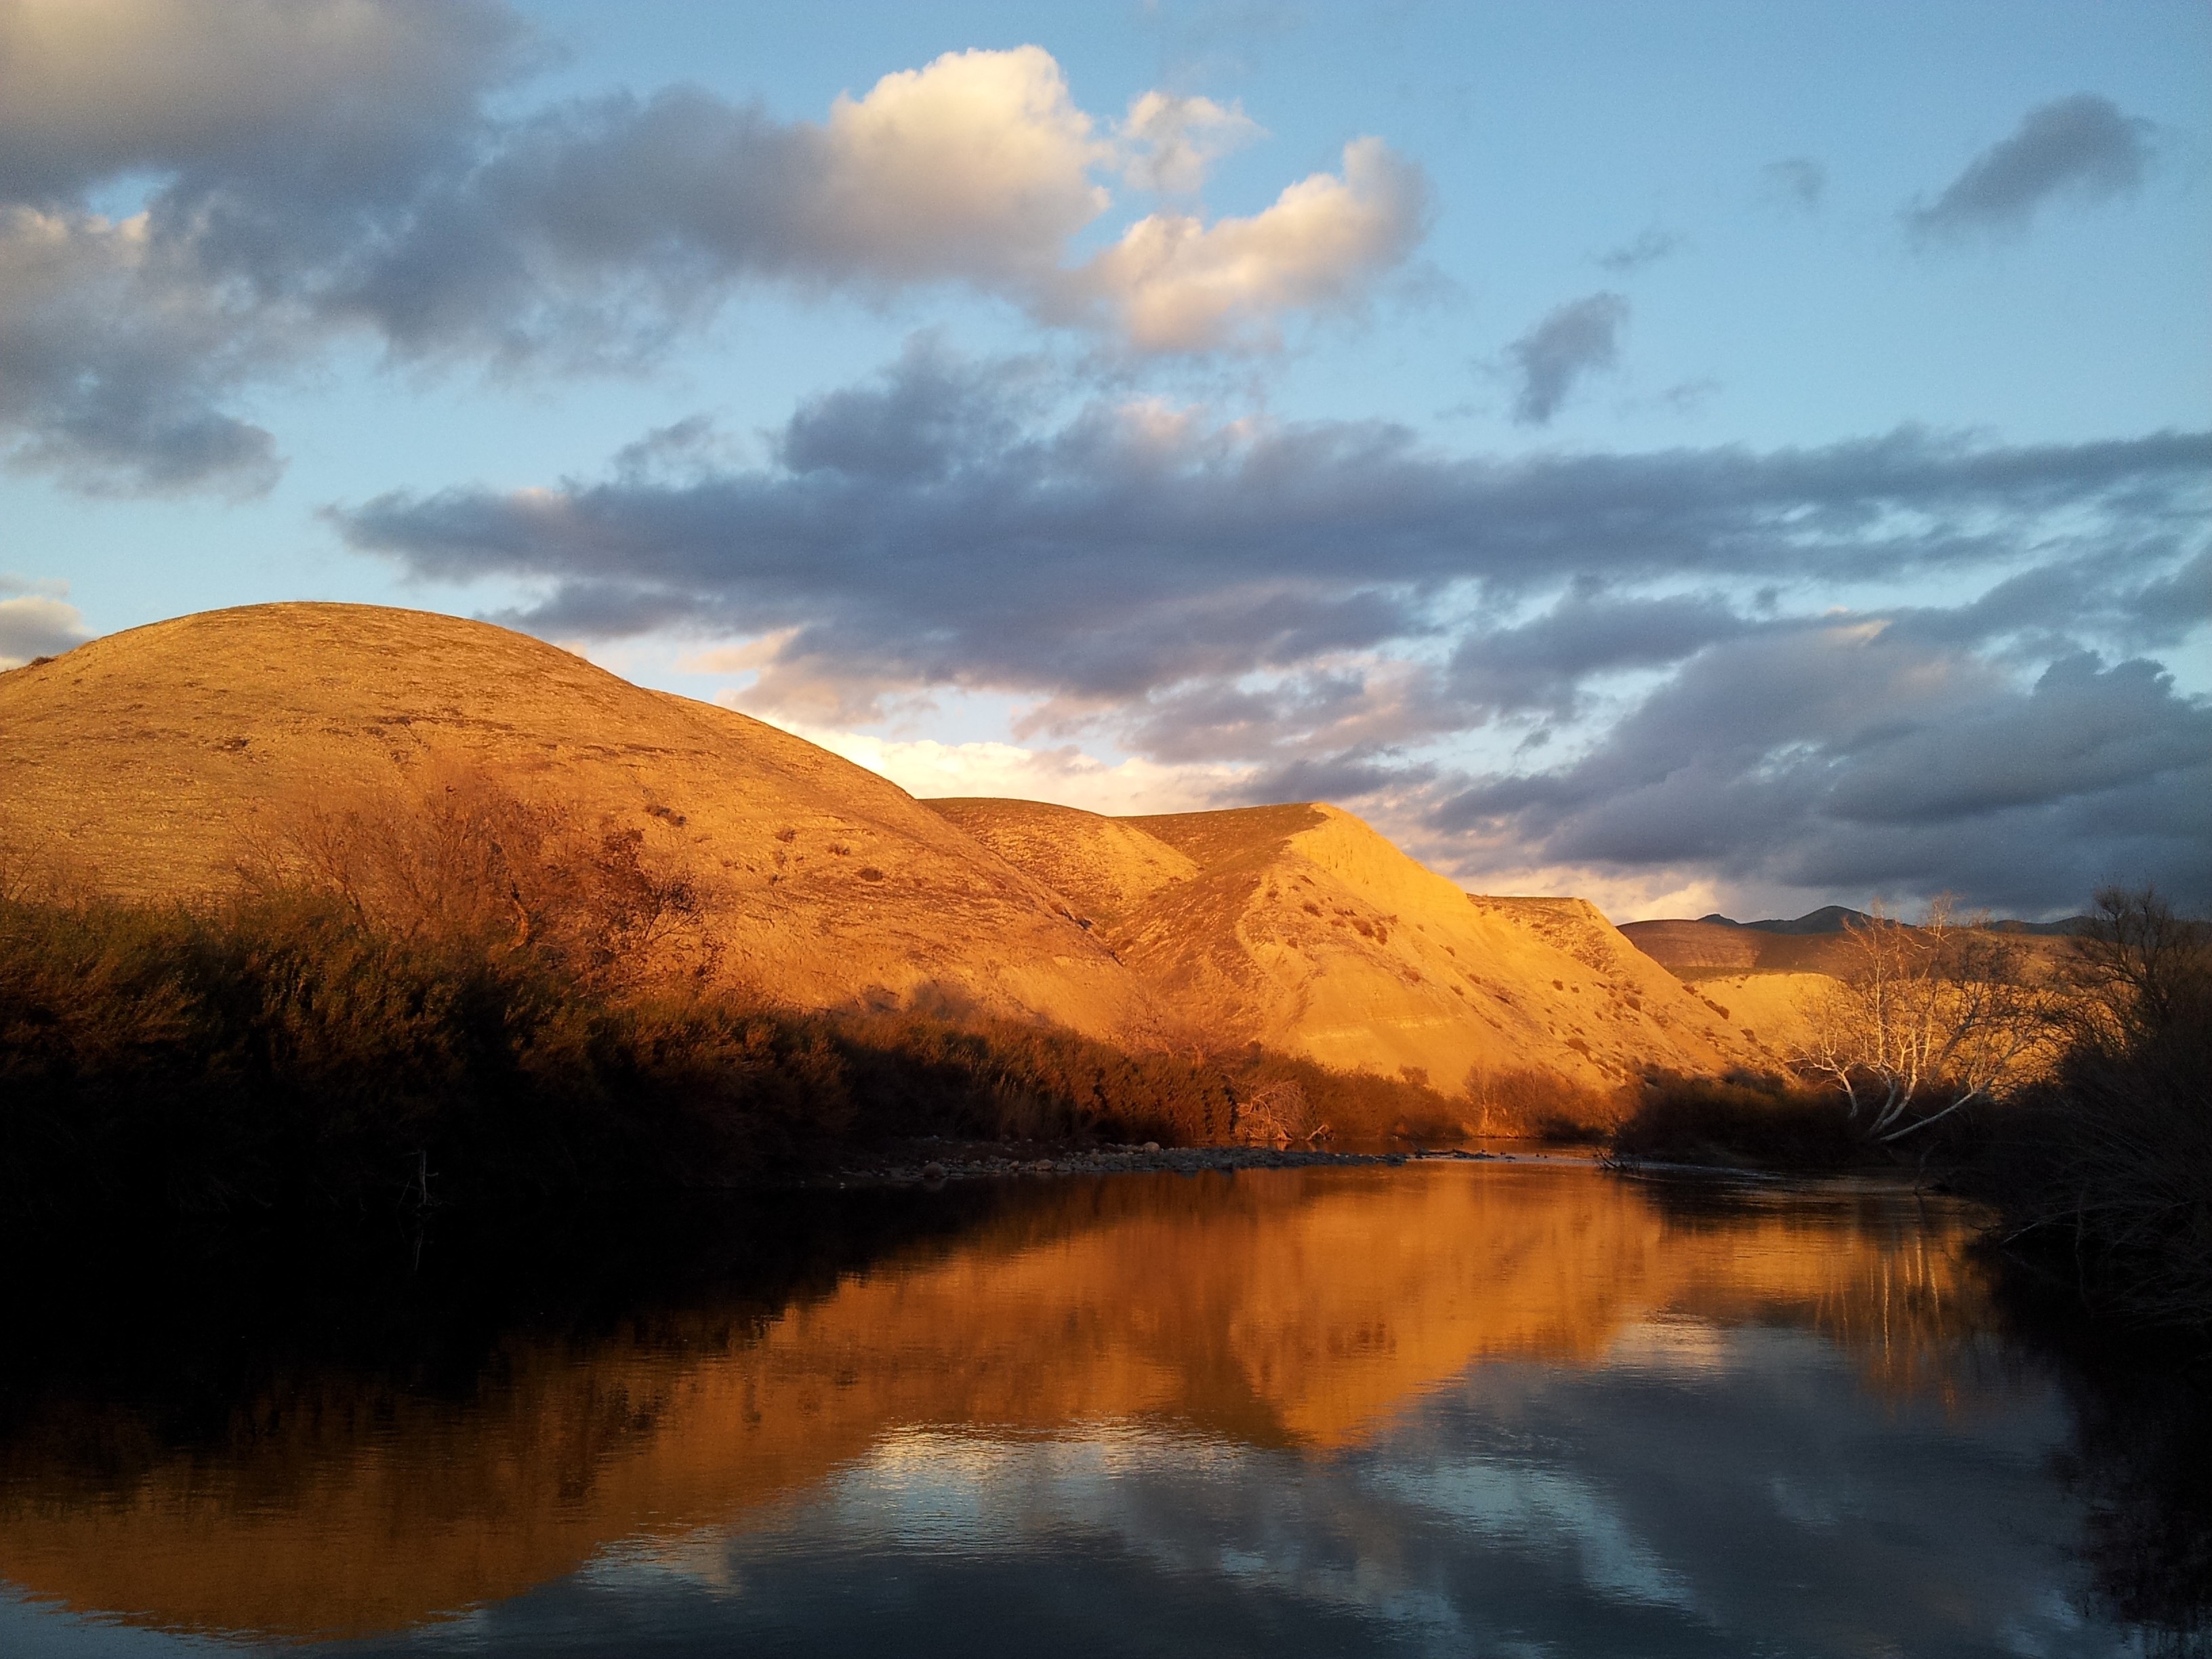
landscape, sea, water, nature, rock, wilderness, mountain, cloud, sky, sun, sunrise, sunset, sunlight, morning, hill, lake, dawn, river, dusk, evening, reflection, calm, reservoir, outdoors, plateau, loch, setting, meteorological phenomenon, atmospheric phenomenon, mountainous landforms